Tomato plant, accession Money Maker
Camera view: tilt-top (135 deg); turntable rotation: 330 degrees
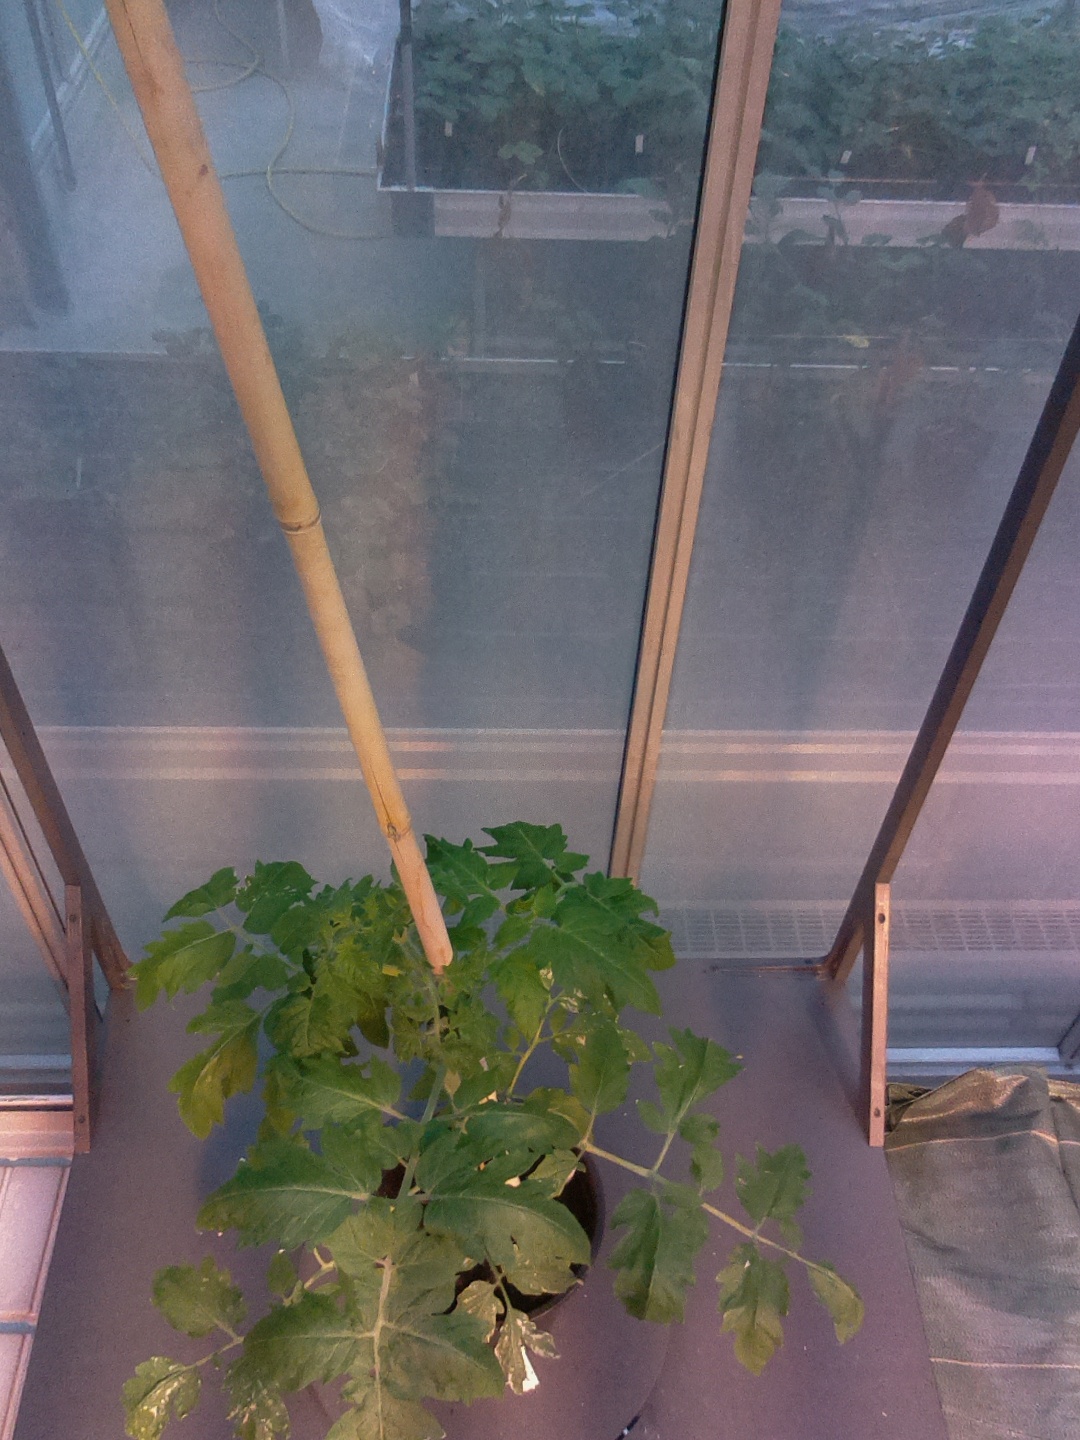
BBCH growth stage 15: 10 of true leaves visible